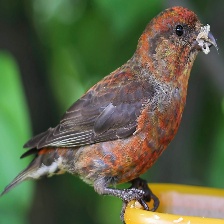
Species: RED CROSSBILL
Scientific name: LOXIA CURVIROSTRA